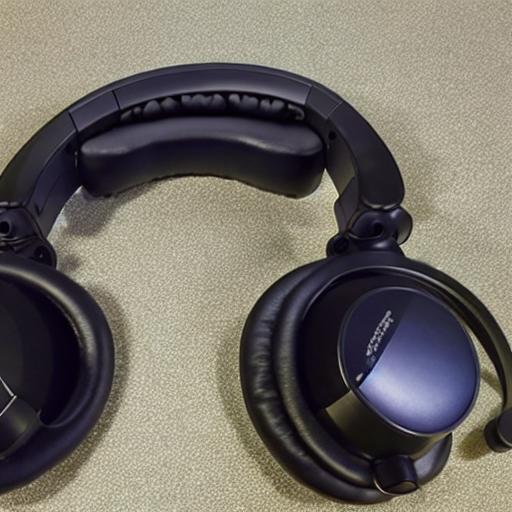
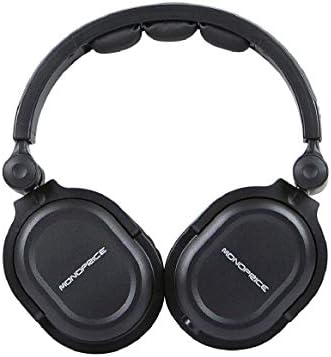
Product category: headphones
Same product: no